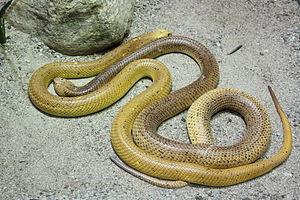
Naja nivea, le Cobra du Cap, est une espèce de serpents de la famille des Elapidae. C'est une espèce de cobra de taille moyenne, hautement venimeuse, qui vit dans une grande variété de biomes en Afrique australe, comme la savane aride, le fynbos, la brousse, le désert et les régions semi-désertiques. L'espèce est diurne et a une alimentation diversifiée, se nourrissant de diverses espèces et de charognes. Les prédateurs de cette espèce sont les oiseaux de proie, les Ratels et diverses espèces de mangoustes. Le Cobra du Cap est également connu sous le nom de « geelslang » et « bruinkapel » en Afrique du Sud. Les sud-africains parlant l'afrikaans le désigne également comme le « koperkapel », principalement en raison du ton jaune qu'il peut prendre chez certains individus. Cette espèce n'a pas de sous-espèces connues.